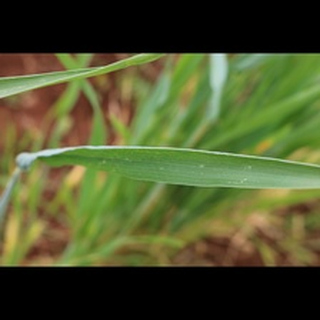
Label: healthy_wheat